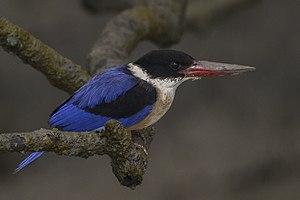
Le Martin-chasseur à coiffe noire est une espèce d'oiseau appartenant à la famille des Alcedinidae. C'est une espèce monotypique, présente dans le Sud-Est asiatique et en Inde.